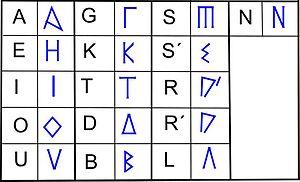
L'alphabet gréco-ibère est une adaptation directe d'une variante Ionique de l'alphabet grec à la spécificité de la langue Ibére. Cette écriture est donc un alphabet et n'a pas le caractère distinctif du reste de écritures paléo-hispaniques qui présentent des signes ayant des valeurs syllabiques, pour les consonnes occlusives et des signes avec des valeurs de phonèmes uniques pour le reste de consonnes et de voyelles.
Les écritures paléo-hispaniques sont des systèmes d'écriture créés dans la péninsule Ibérique avant que l’alphabet latin ne devienne le système d'écriture dominant.